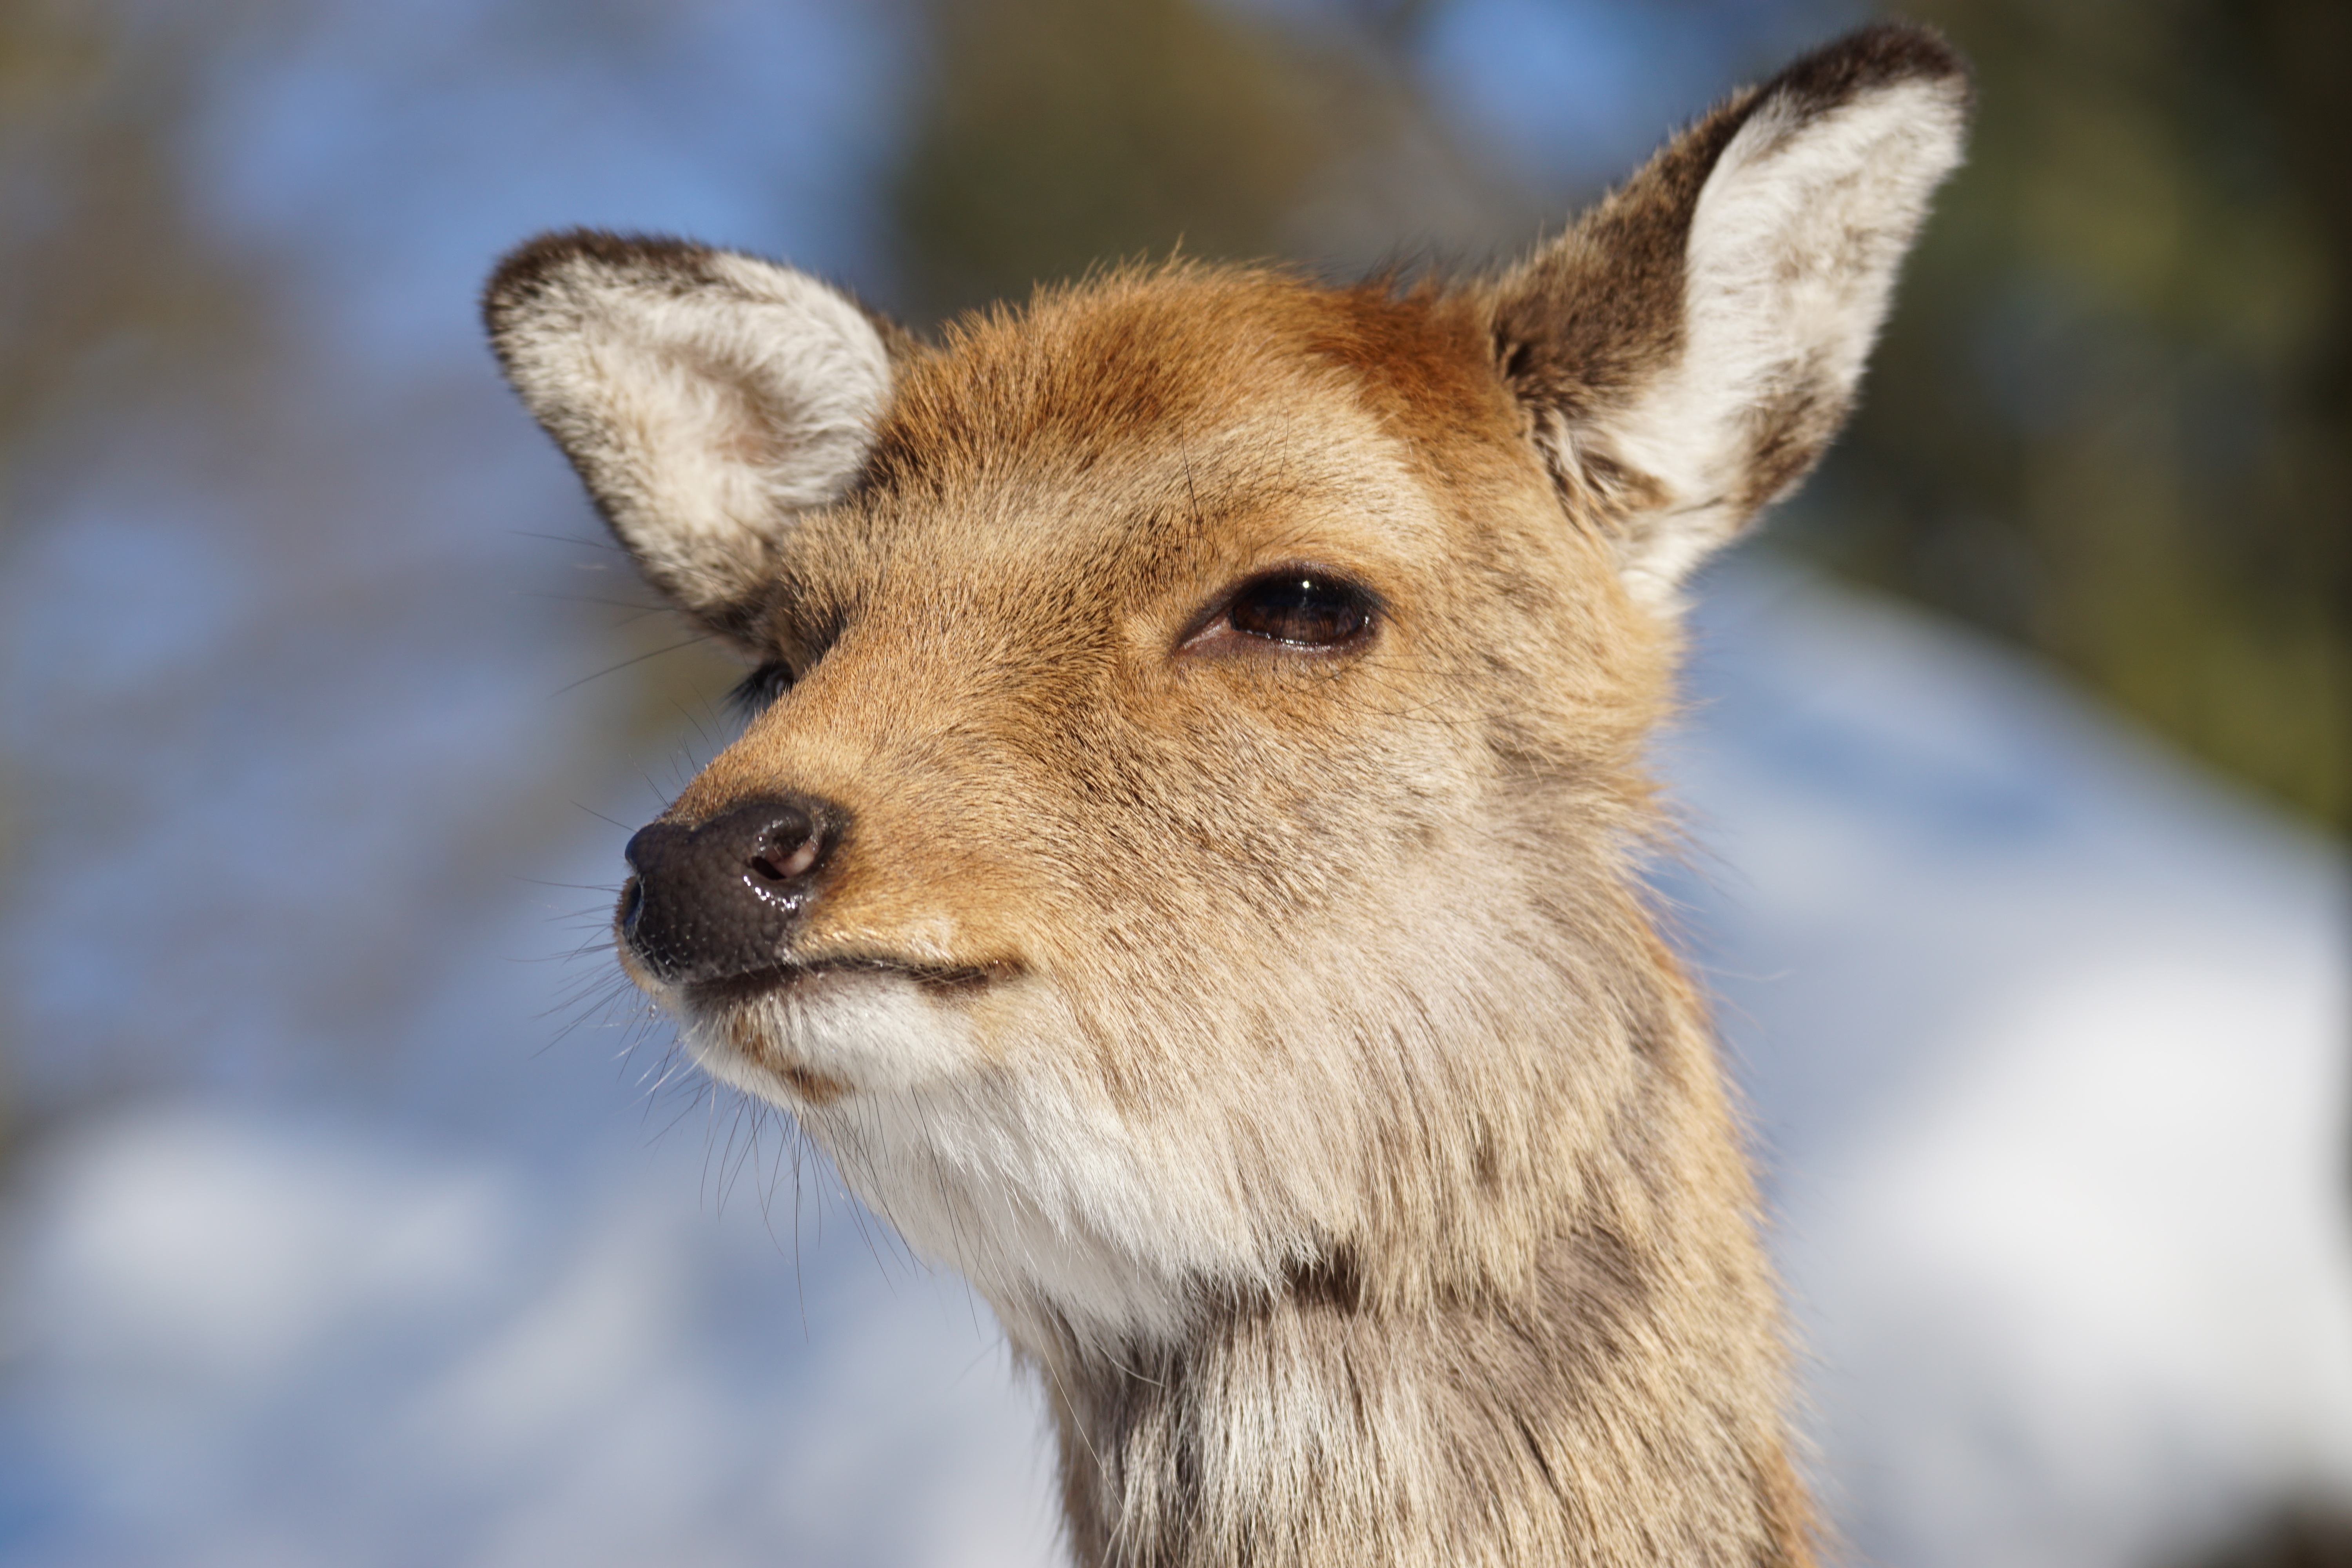
wildlife, deer, mammal, fauna, doe, close up, vertebrate, wildlife park, white tailed deer, free deer, dog like mammal, red wolf, kit fox, dhole